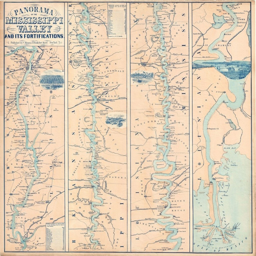
featured image of this map